Earthquake engineering

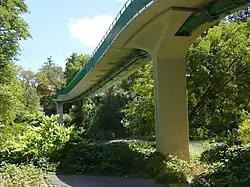
Stressed Ribbon pedestrian bridge over the Rogue River, Grants Pass, Oregon

A construction system where steel reinforcement is embedded in the mortar joints of masonry or placed in holes and that are filled with concrete or grout is called reinforced masonry. There are various practices and techniques to reinforce masonry. The most common type is the reinforced "hollow unit masonry".